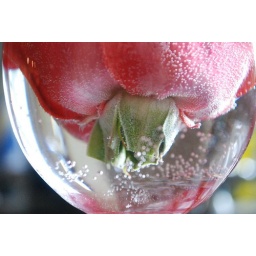
flower in glass 7